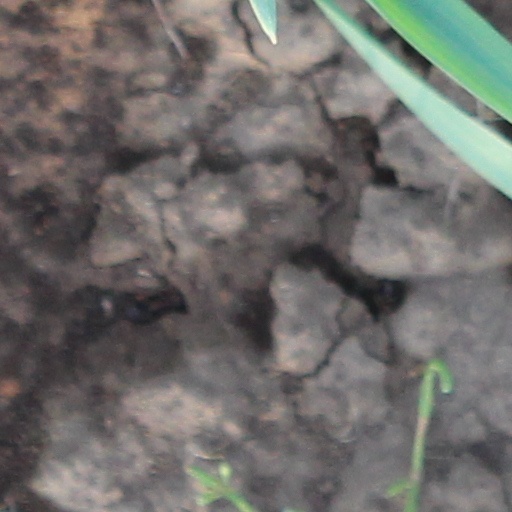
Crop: wheat